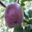
Label: apple